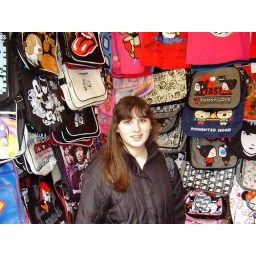
checking out the bags in Camden market